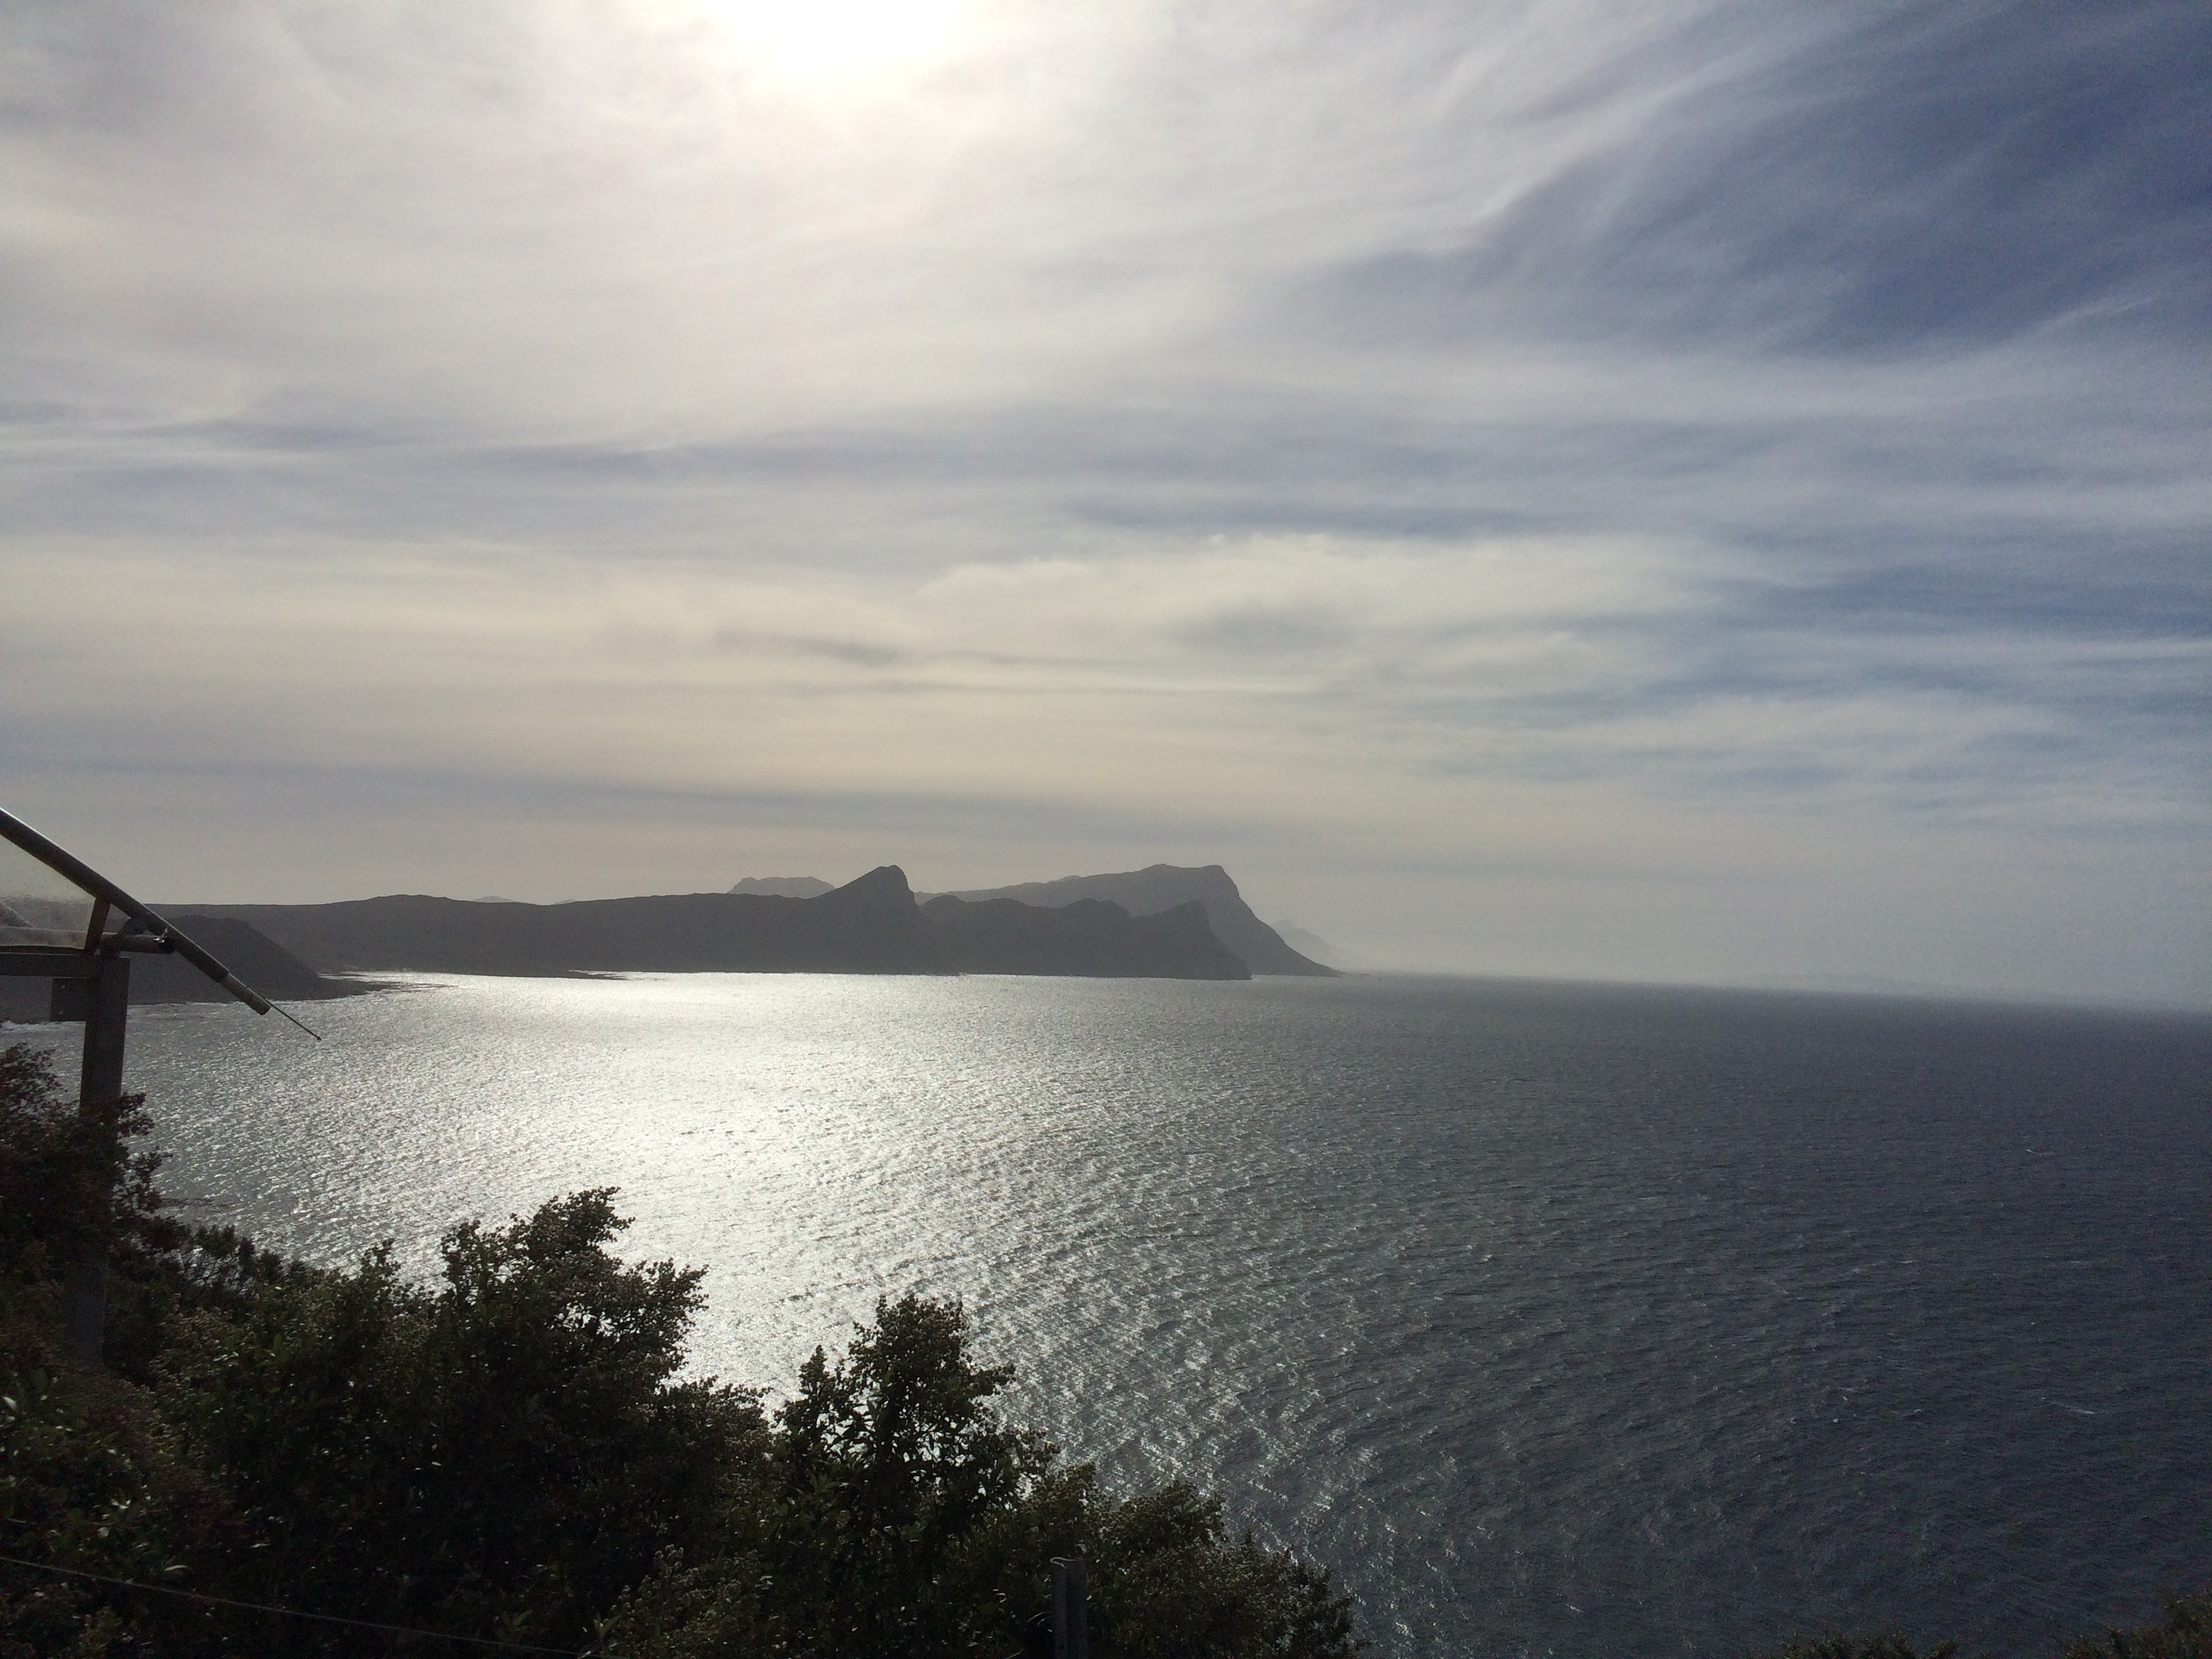
beach, sea, coast, ocean, horizon, cloud, morning, shore, lake, dawn, cliff, dusk, bay, island, fjord, reservoir, terrain, body of water, loch, cape, landform, atmospheric phenomenon